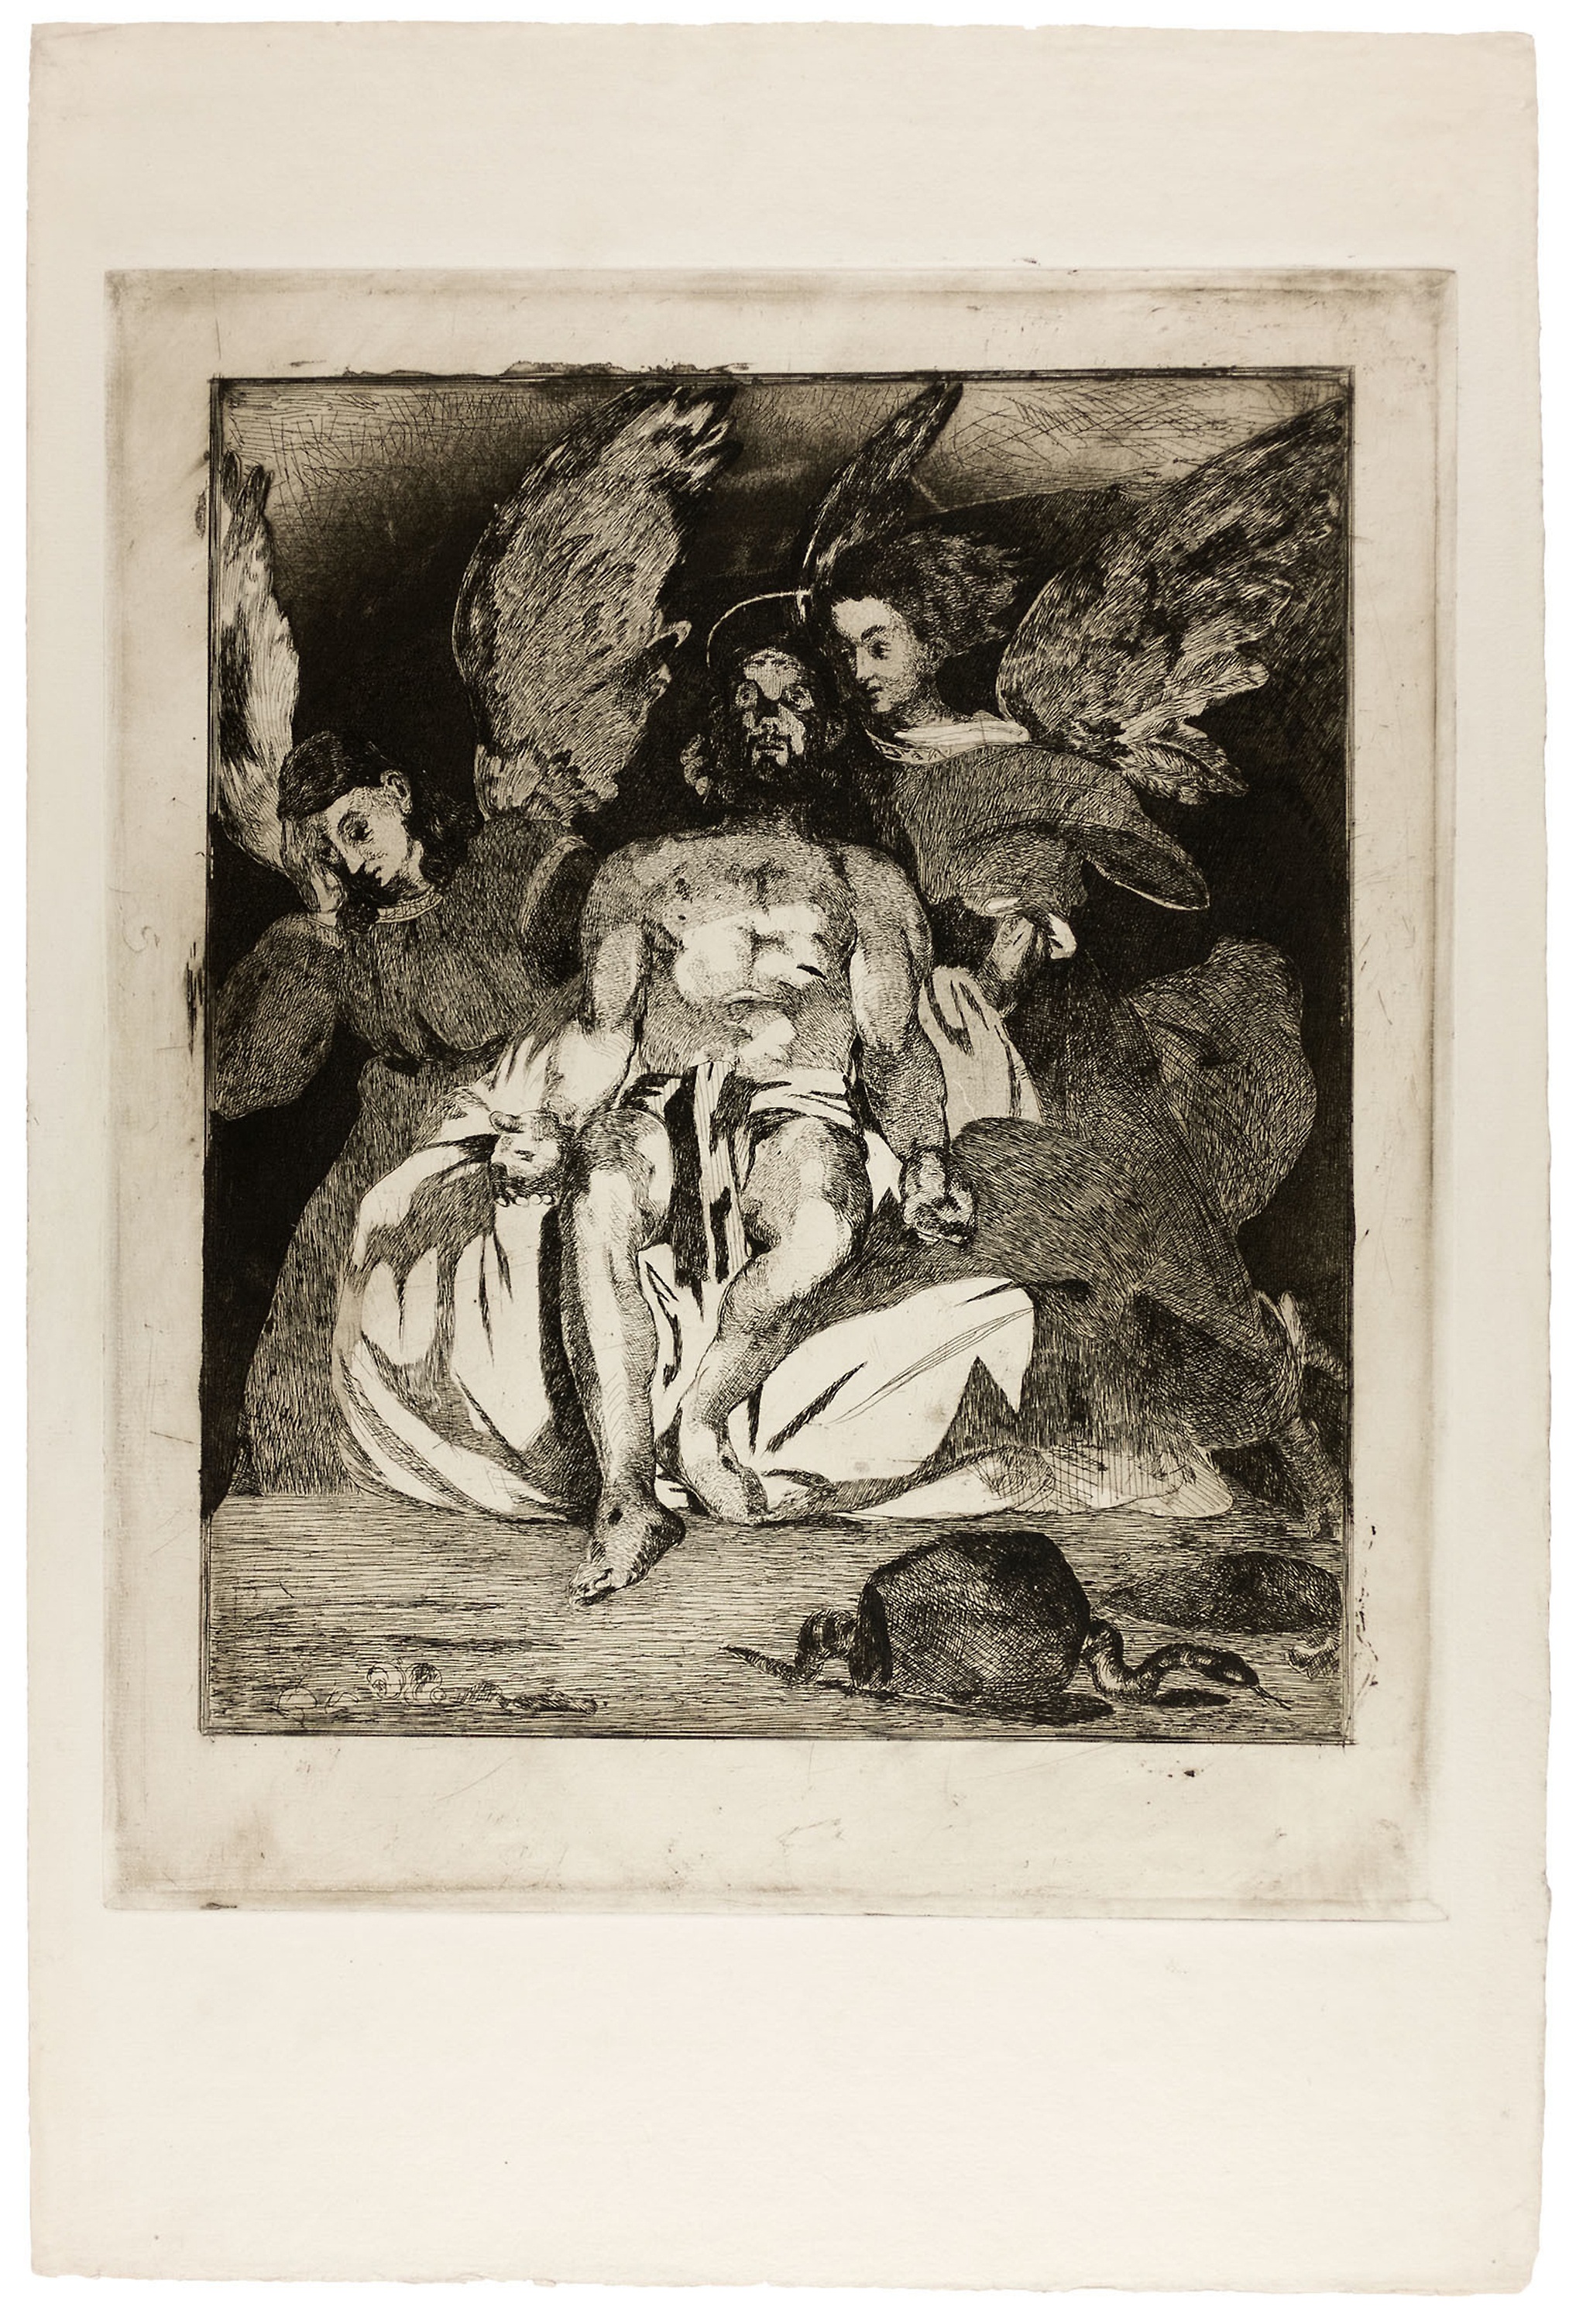
art, picture frame, history, artwork, illustration, stock photography, painting